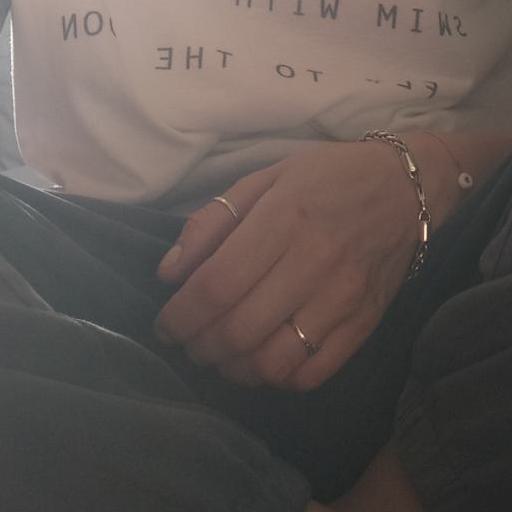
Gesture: no_gesture